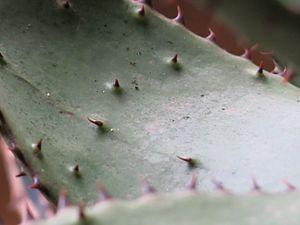
Aloe ferox en pot cultivé près de Paris
L’Aloès du Cap est un aloès indigène originaire du Cap-Occidental, Cap-Oriental, de l'État-Libre, du KwaZulu-Natal et du Lesotho en Afrique du Sud.